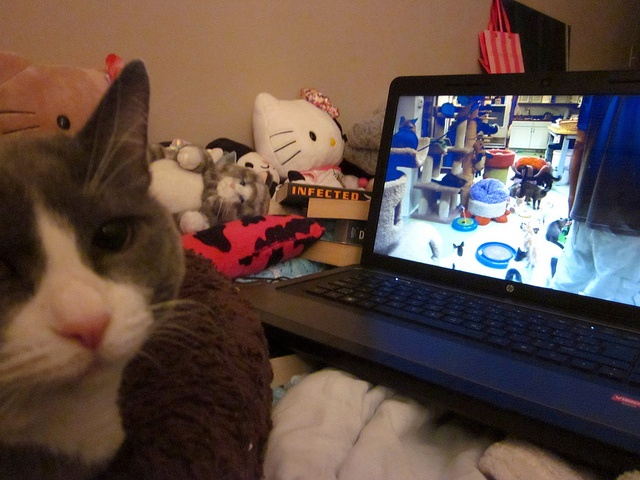
CAT LOOKING AWAY FROM A COMPUTER, AND LOTS OF TOYS AND BOOKS
A brown cat sitting in front of a computer video.
The cat is helping his owner play on the computer.
A cat and stuffed animals sits in front of a laptop
A cat rests on a pillow in front of a laptop computer showing other cats.